Illegality in Singapore administrative law

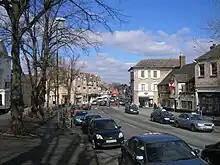
The high street of Witney, Oxfordshire. In a 1995 case involving a denial of planning permission to Tesco Stores for the construction of a retail food superstore in the town, the House of Lords held that so long that a decision-maker does not act in a "Wednesbury"-unreasonable manner, it is entitled to place on a relevant consideration whatever weight it sees fit.

The first and third types of consideration may respectively be called mandatory and discretionary relevant considerations. In respect of discretionary relevant considerations, Lord Justice Brown elaborated that there is "a margin of appreciation within which the decision-maker may decide just what considerations should play a part in his reasoning process", but that this is subject to the principles of "Wednesbury" unreasonableness.